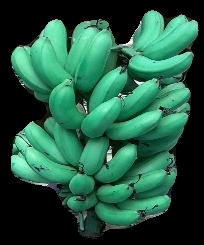
Variety: rasbale
Grade: grade1